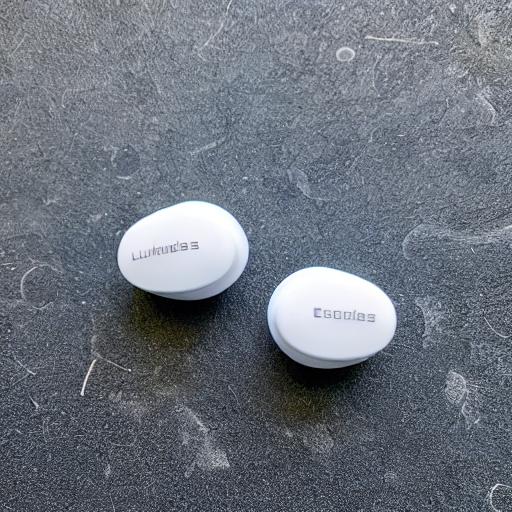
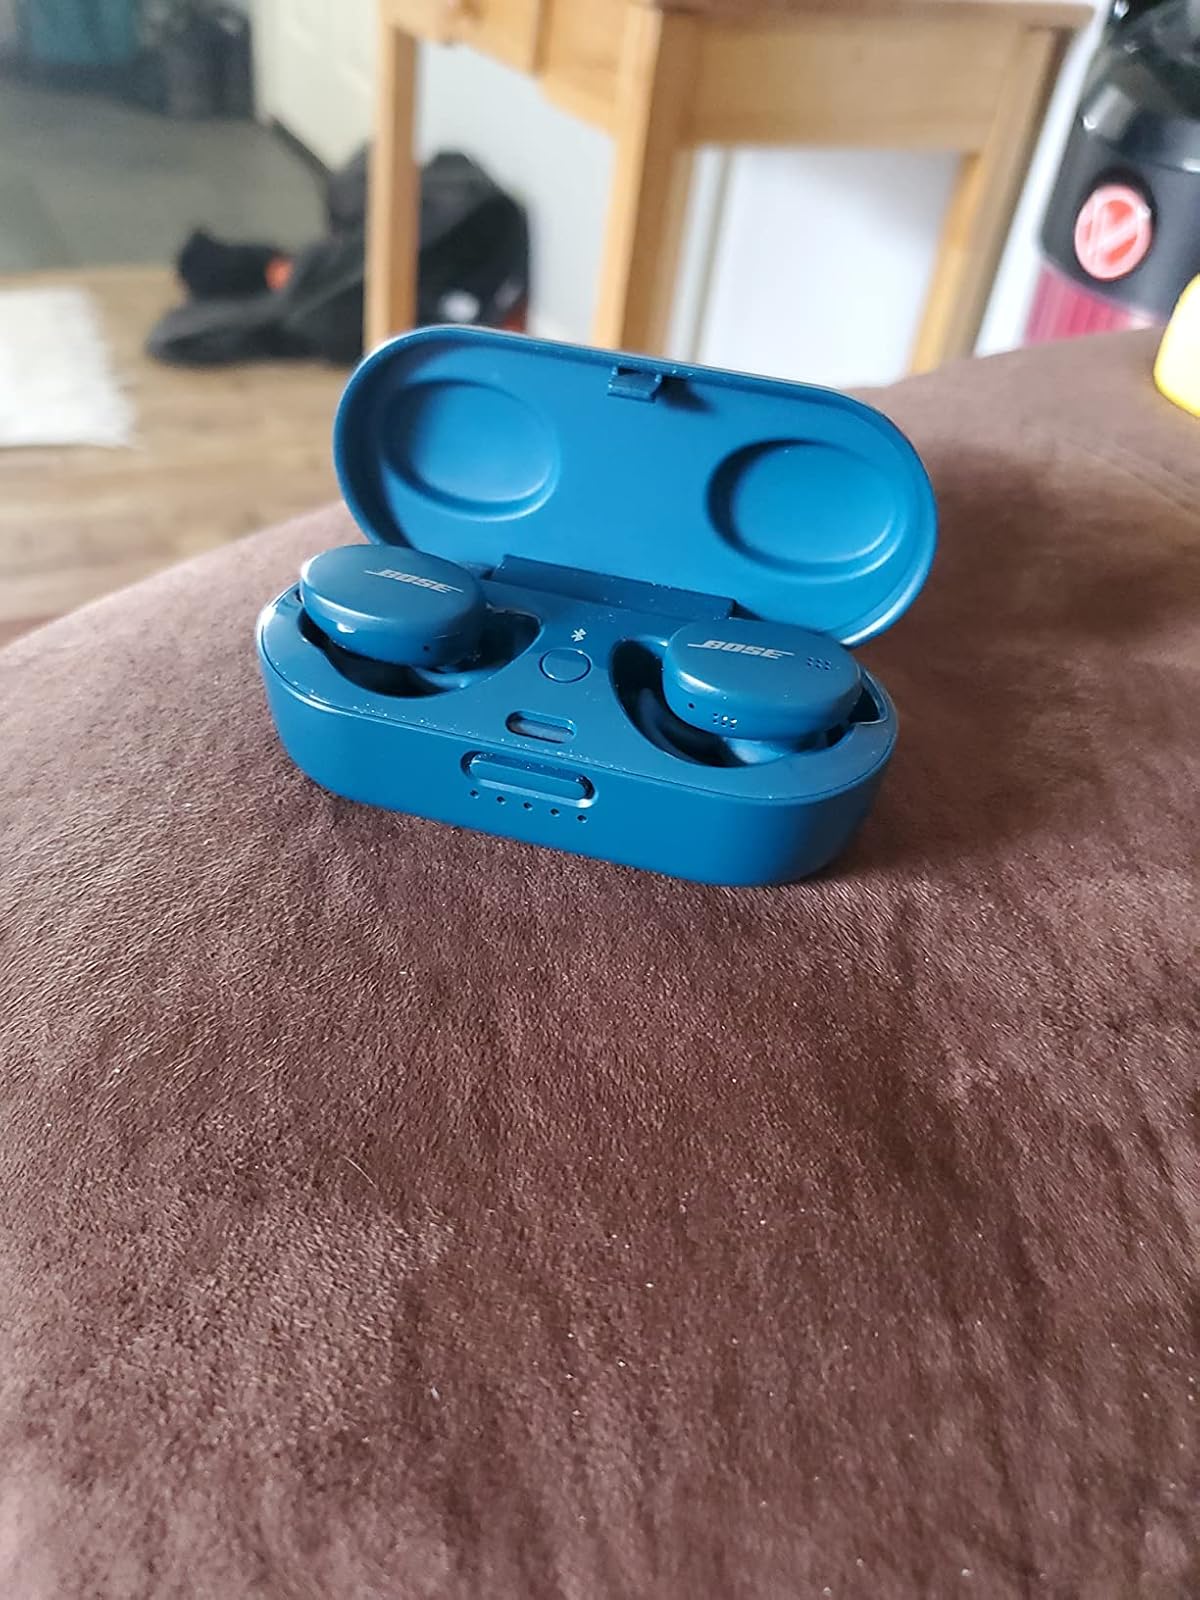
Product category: earbuds
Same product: no